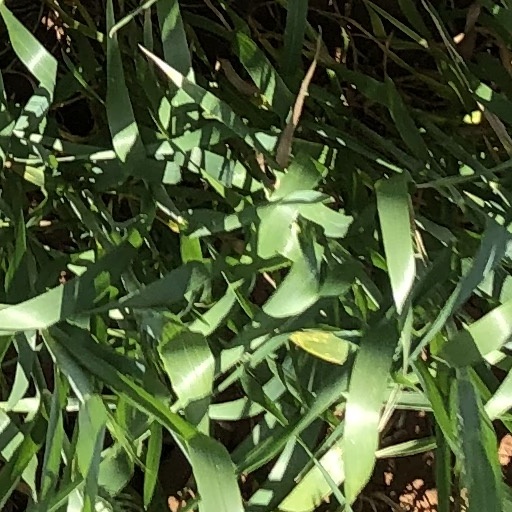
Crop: wheat